Otogi-Jūshi Akazukin

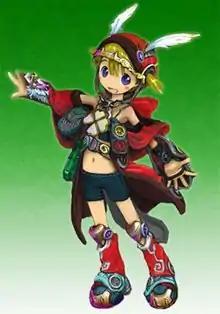
Picture of Akazukin

is a 2005 anime OVA as well as a 2006-2007 anime television series.